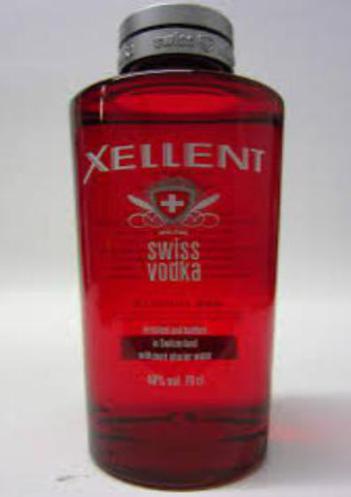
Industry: Necessities